Wiebke Siem

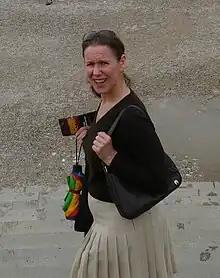
Wiebke Siem

Wiebke Siem (born 1954 in Kiel) is a German mixed media artist of German and Polish heritage, winner of the prestigious Goslarer Kaiserring in 2014 as "one of the most innovative and original artists who has never compromised in their art and whose sculptures have a tremendous aura and presence because they mix the familiar and the unfamiliar, the known and the unknown".